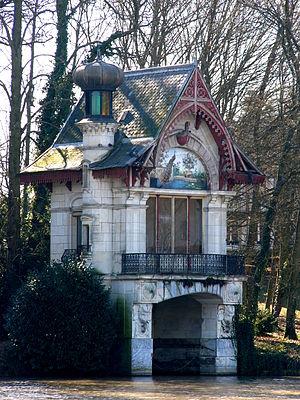
Garage à bateaux de la Quétonnière sur le Loiret, Olivet, Loiret, France
Olivet est une commune française située dans le département du Loiret, en région Centre-Val de Loire.
Le Loiret est une rivière située dans le département du Loiret auquel il a donné son nom, dans la région Centre-Val de Loire.